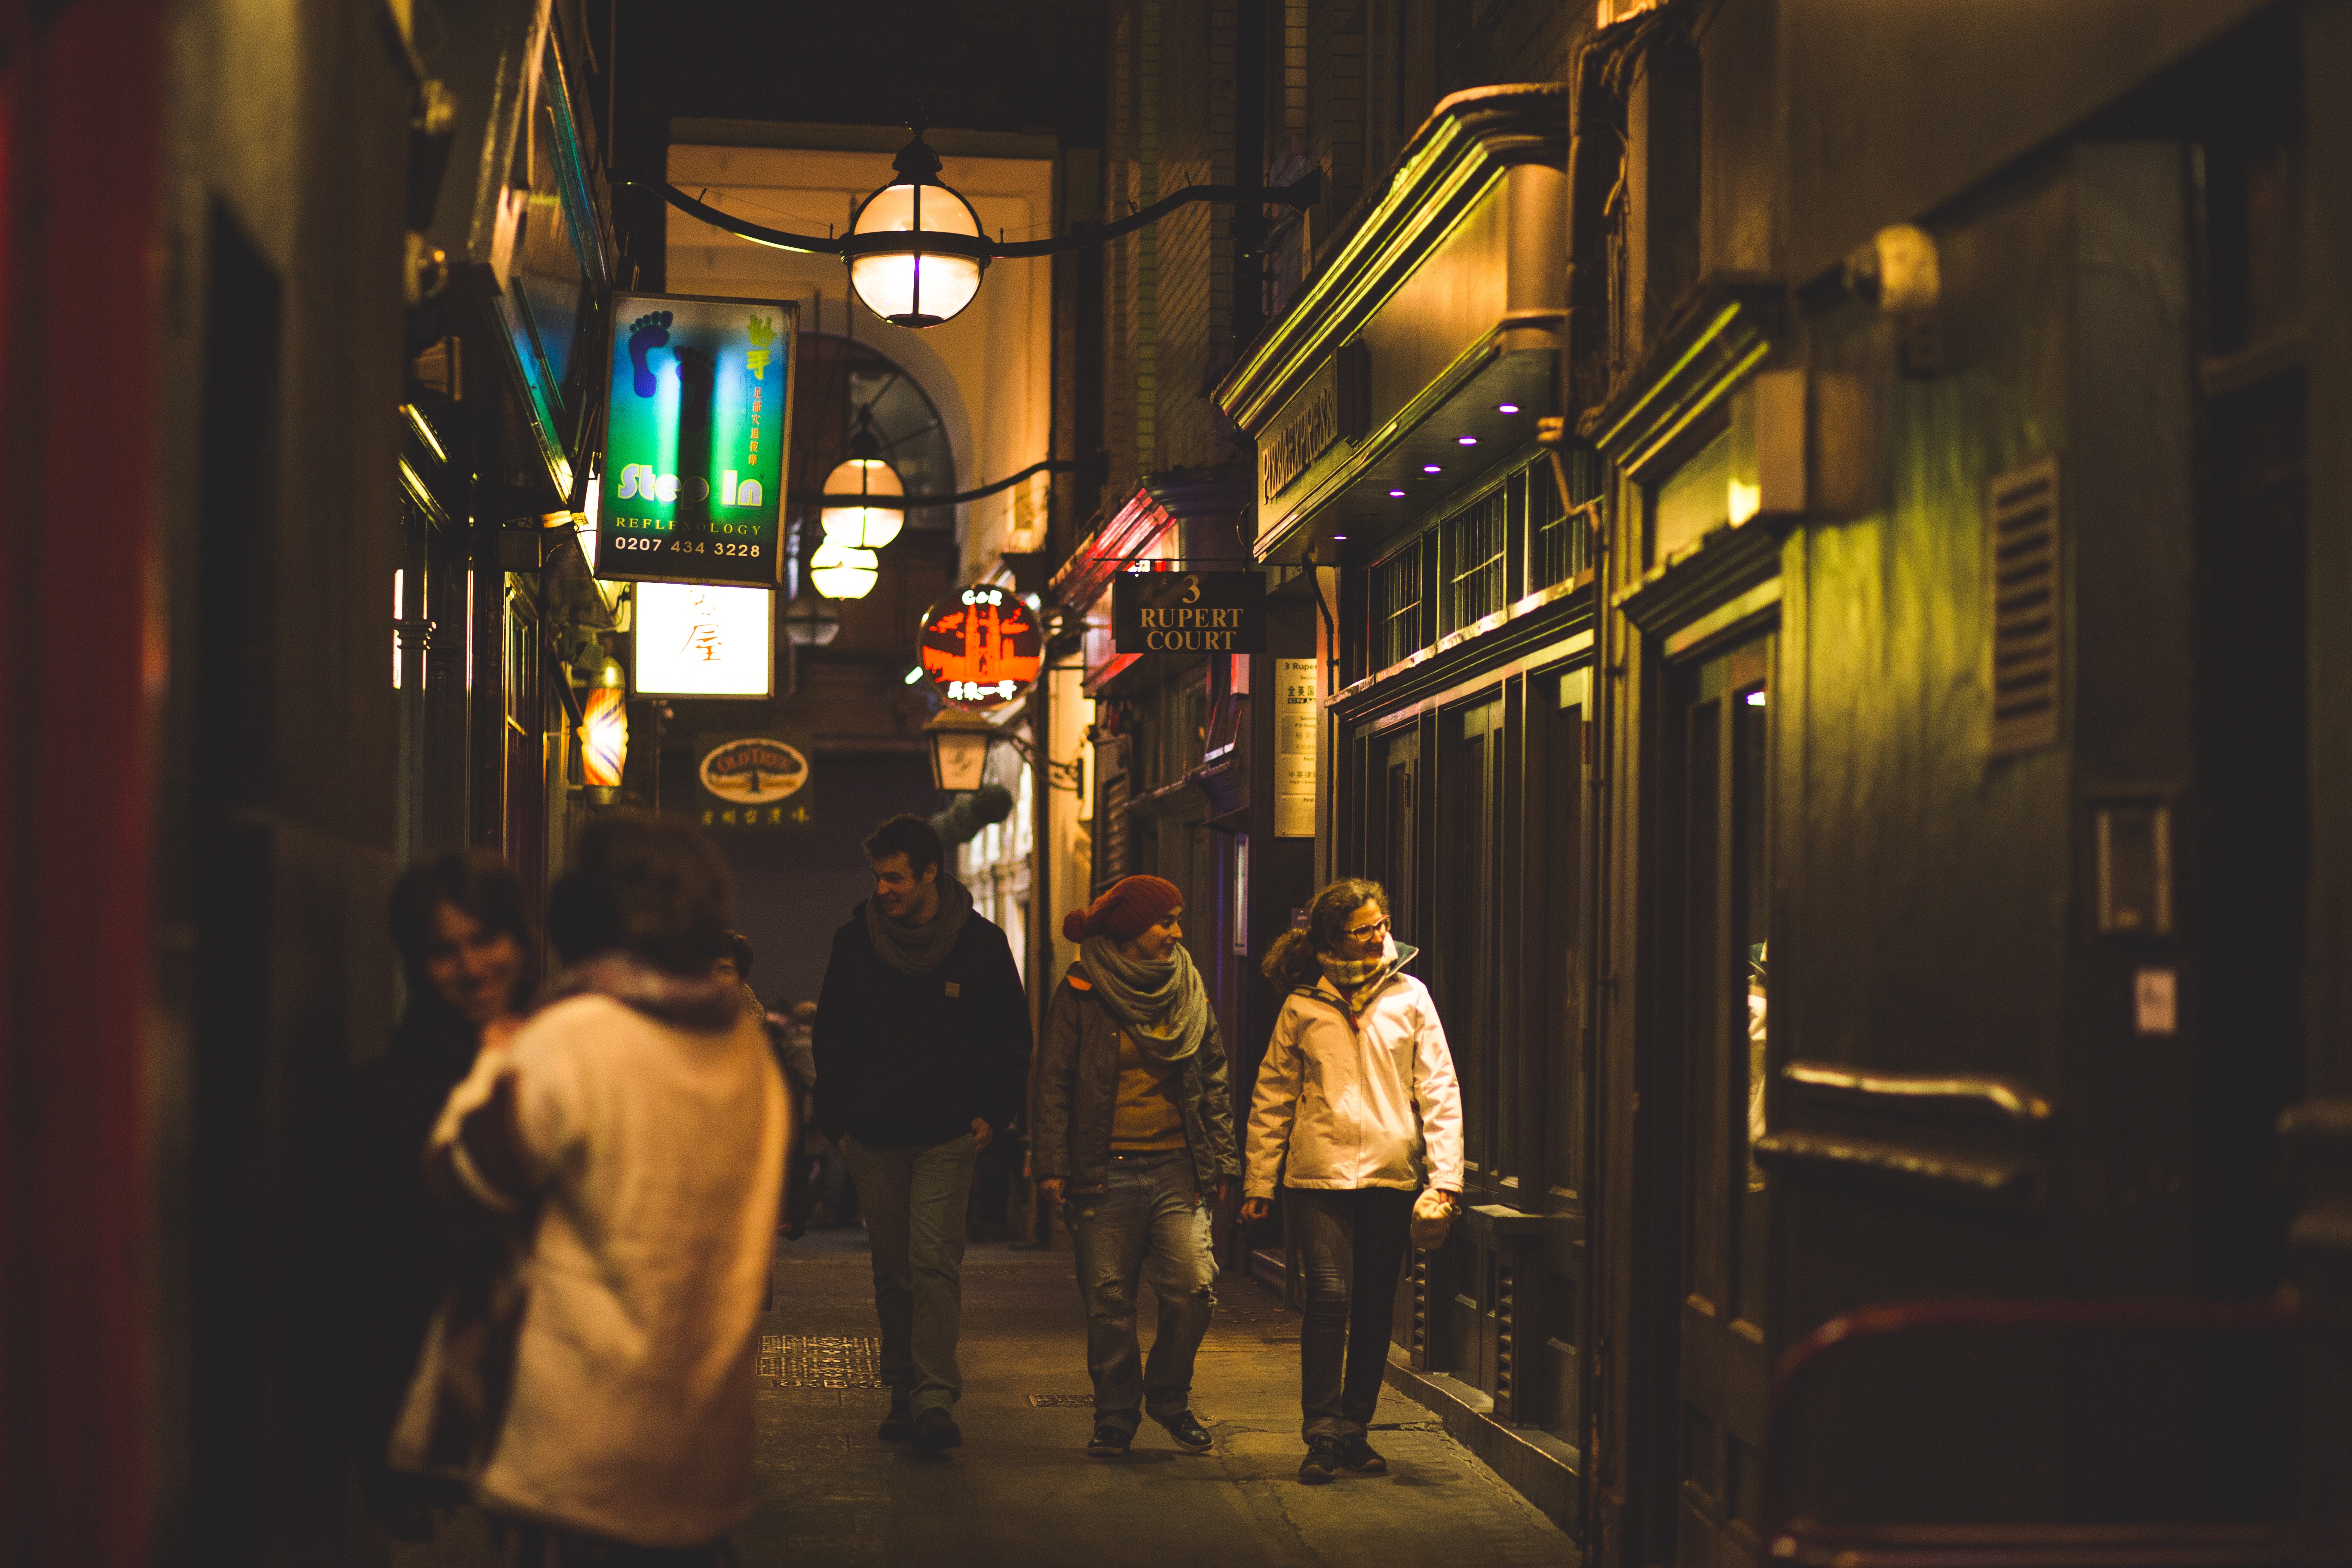
light, road, street, night, alley, evening, color, darkness, lighting, urban area